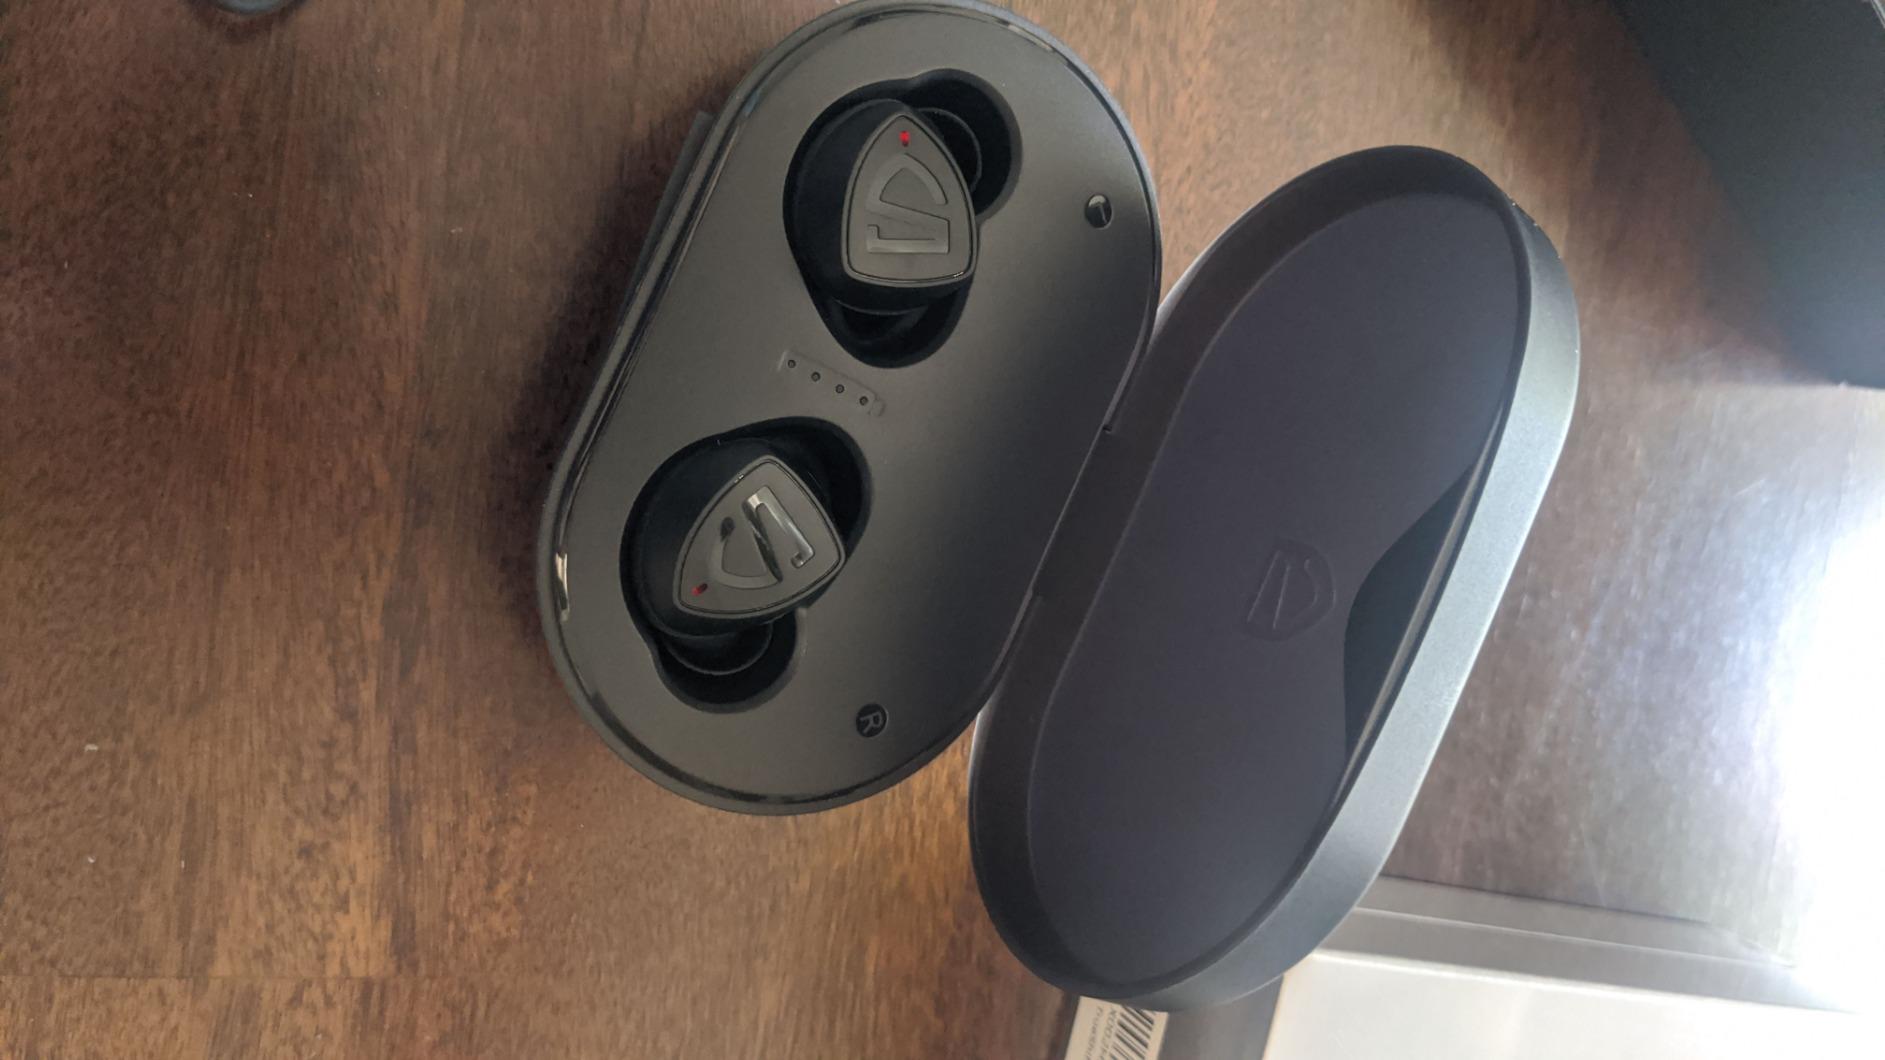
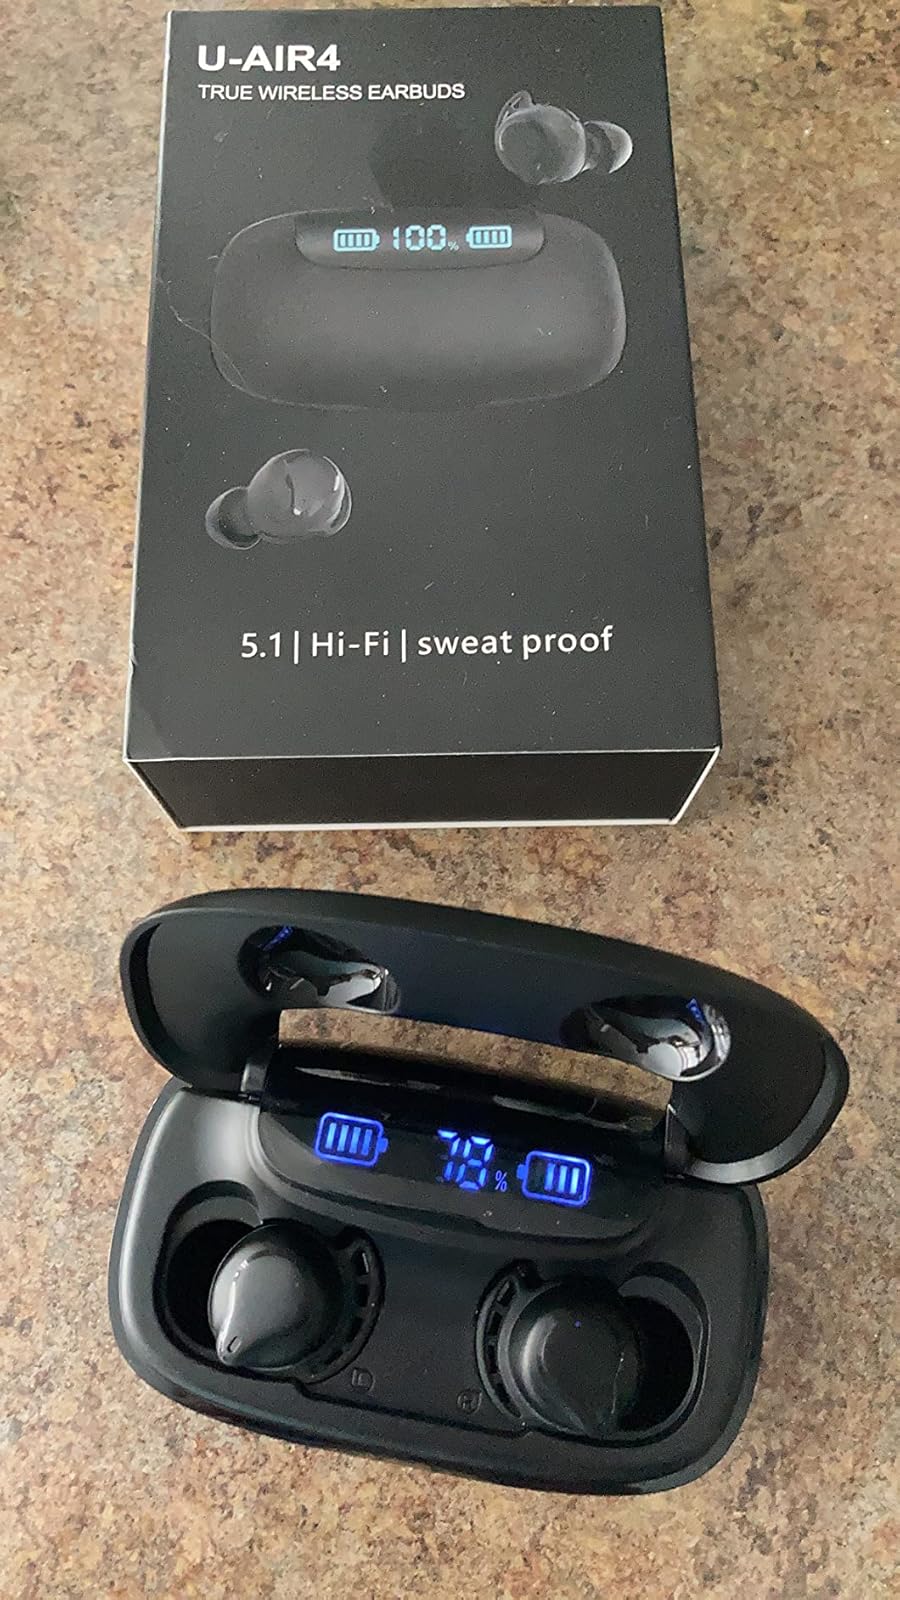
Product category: earbuds
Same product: no